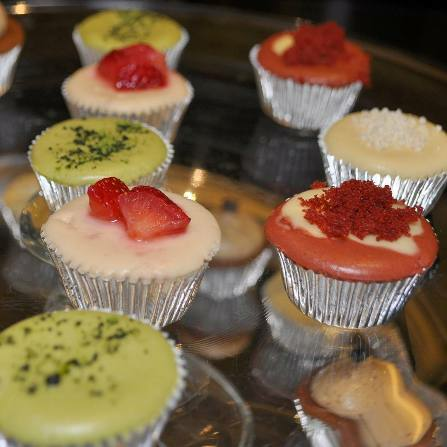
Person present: No